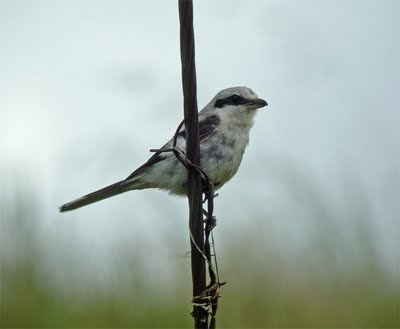
a small white bird with a black cheek patch and grey nape.
the bird is white and grey speckled with a black cheek spot and black beak.
a petite bird with white belly, a black mask and small, straight beak.
this bird has a grey overall body color aside from a black cheek patch and some streaks of black on its coverts and retrices.
this bird has a white breast, black superciliary, and gray crown and wings.
this small bird has a white body, black eyebrow, and gray wings.
this small, fluffy bird is white with gray spots, a gray cheek patch, and gray conical beak,
this bird has a very short beak and is primarily white with a few black markings.
this bird has wings that are grey and has a white belly
this bird has wings that are grey and has a white belly
Species: Great Grey Shrike